Bruce Sutter

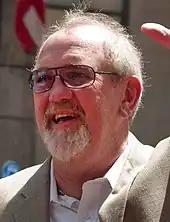
Sutter during the 2008 Major League Baseball All-Star Game Red Carpet Parade

Sutter appeared on his thirteenth Baseball Hall of Fame ballot in 2006. Sportswriter Matthew Leach of MLB.com referred to this ballot as Sutter's best chance for induction; he pointed out that Sutter would only be eligible for two more Hall of Fame ballots. Nearing the end of his eligibility, Sutter said he did not think about induction very often. "It's just an honor to be on the ballot, but it's not something I think that much about. I have no control over it. ... It's out of my hands. It's the voters, it's in the voters' hands. There's nothing I can do about it. I can't pitch anymore... There's a lot of guys that I think should be in that aren't in. It's for the special few people to get into the Hall of Fame. It shouldn't be easy to get in", he said. On January 10, 2006, Sutter was elected to the Baseball Hall of Fame in his 13th year of eligibility by receiving 400 votes out of a possible 520 (76.9%). He was the fourth relief pitcher inducted, and the first pitcher inducted without starting a game.